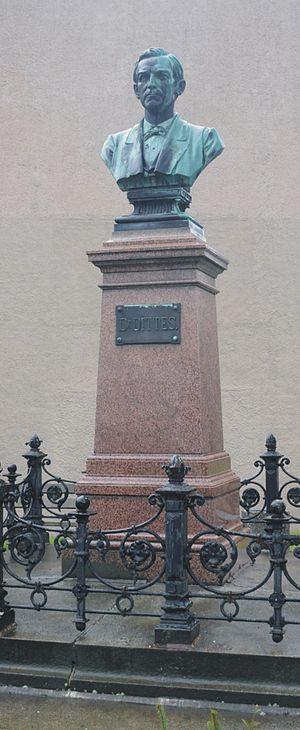
Friedrich Dittes était un enseignant allemand qui, en tant que réformateur du système scolaire autrichien, s'opposait à l'influence du clergé.